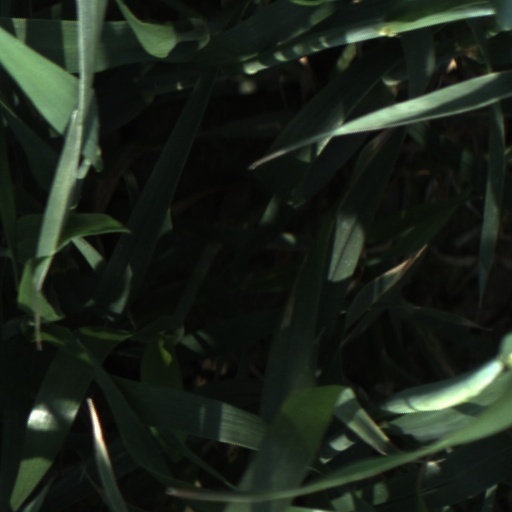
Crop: wheat